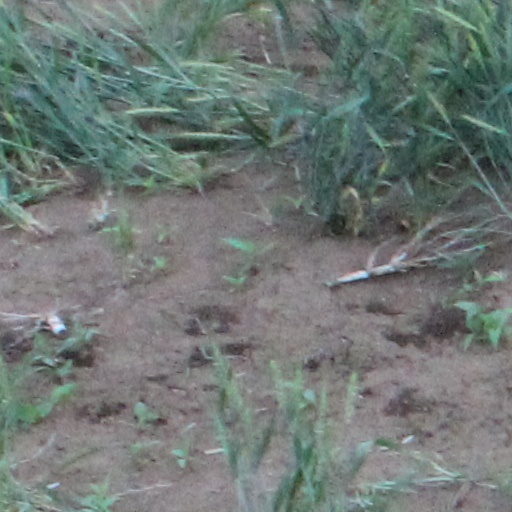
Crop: wheat